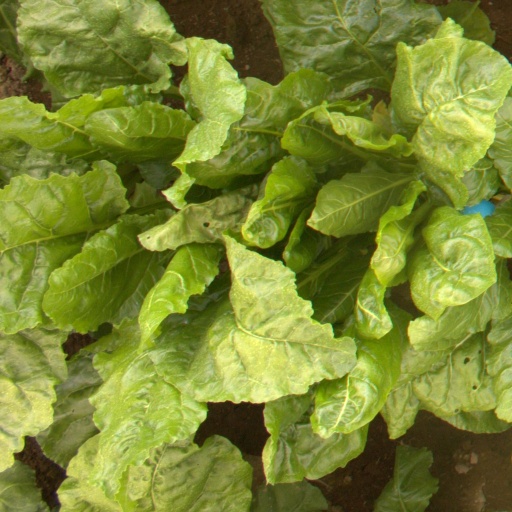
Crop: sugar beet